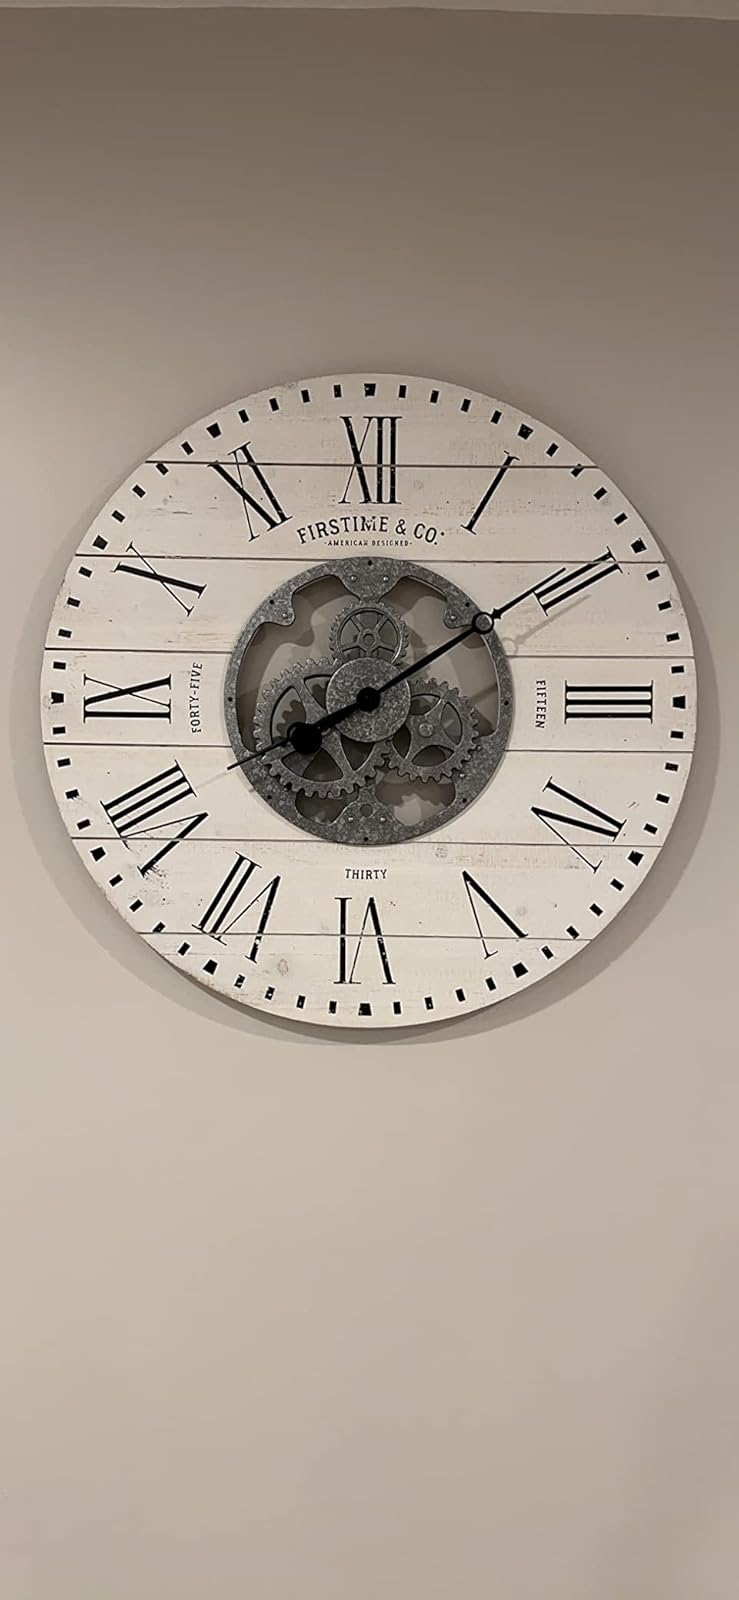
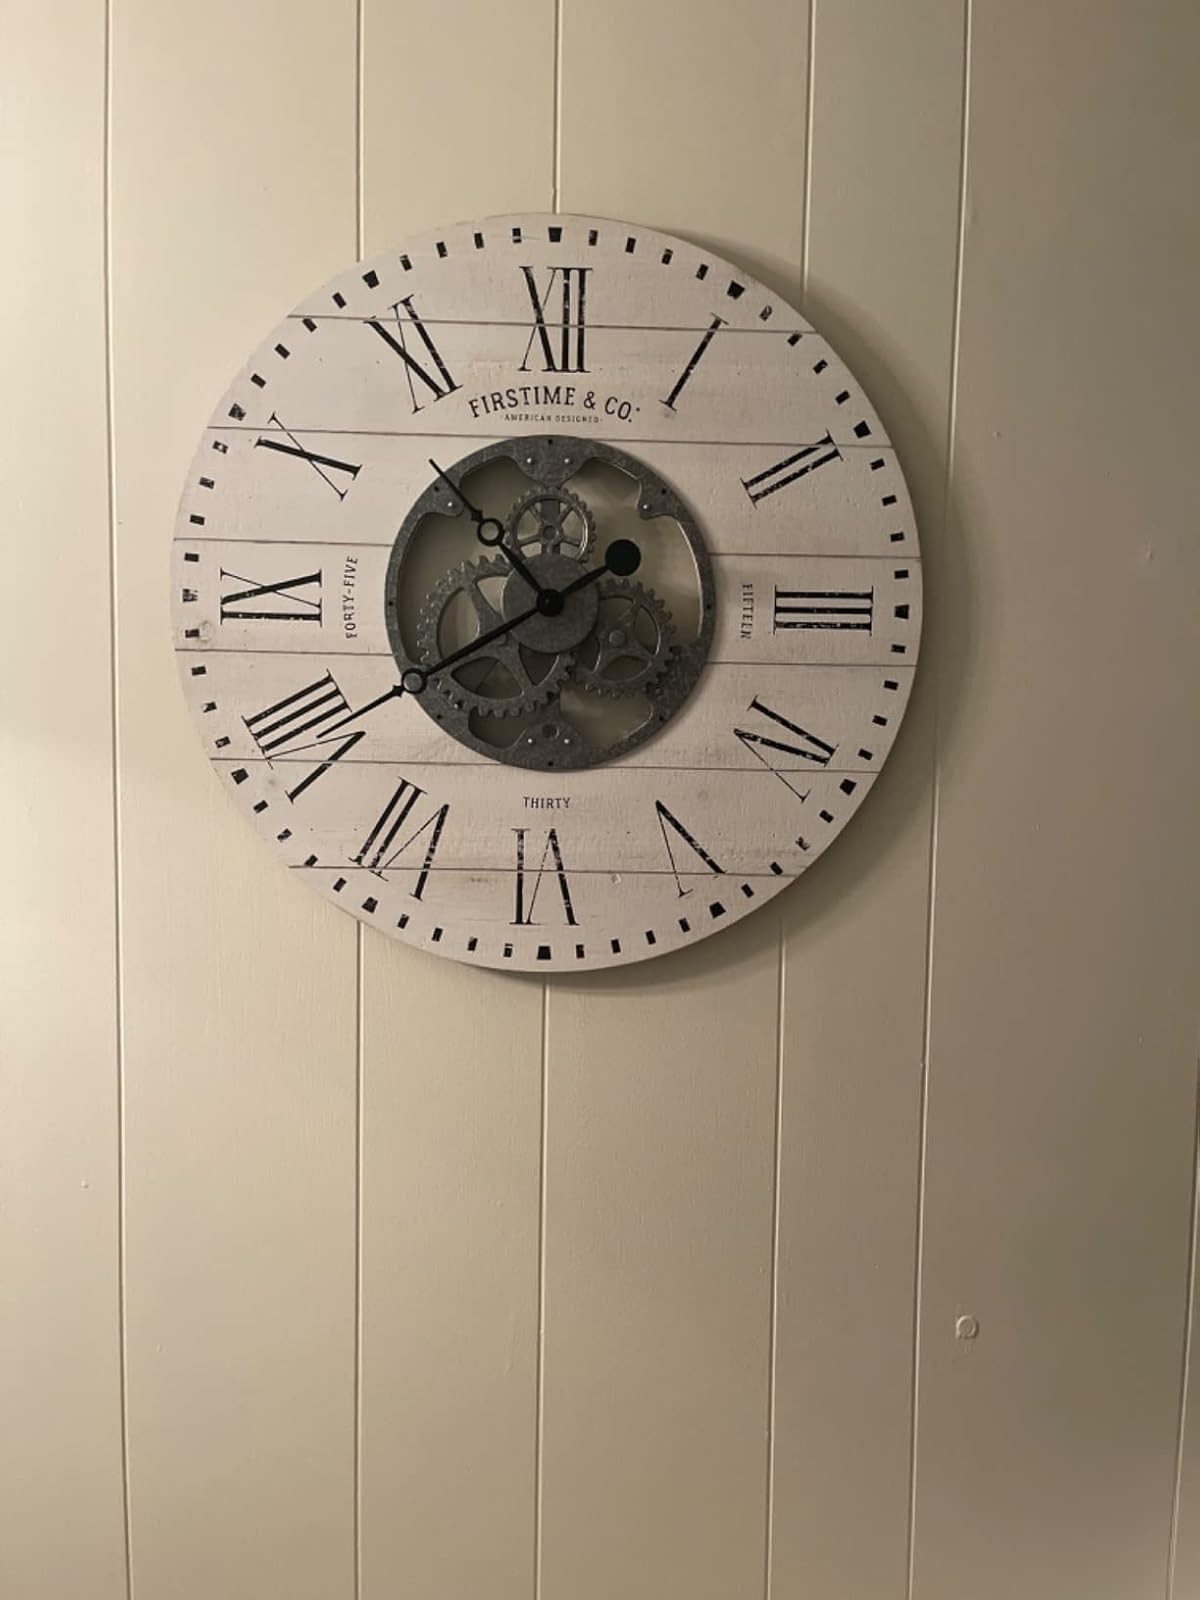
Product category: clock
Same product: yes